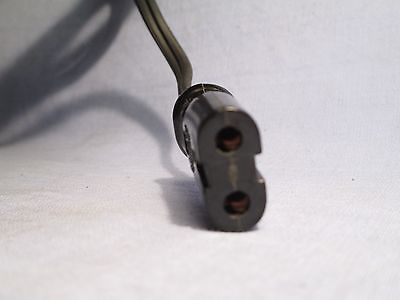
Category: toaster